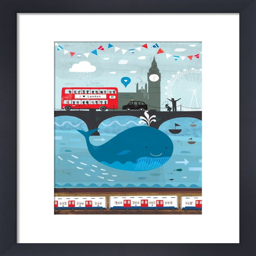
whale by sugar snap studio